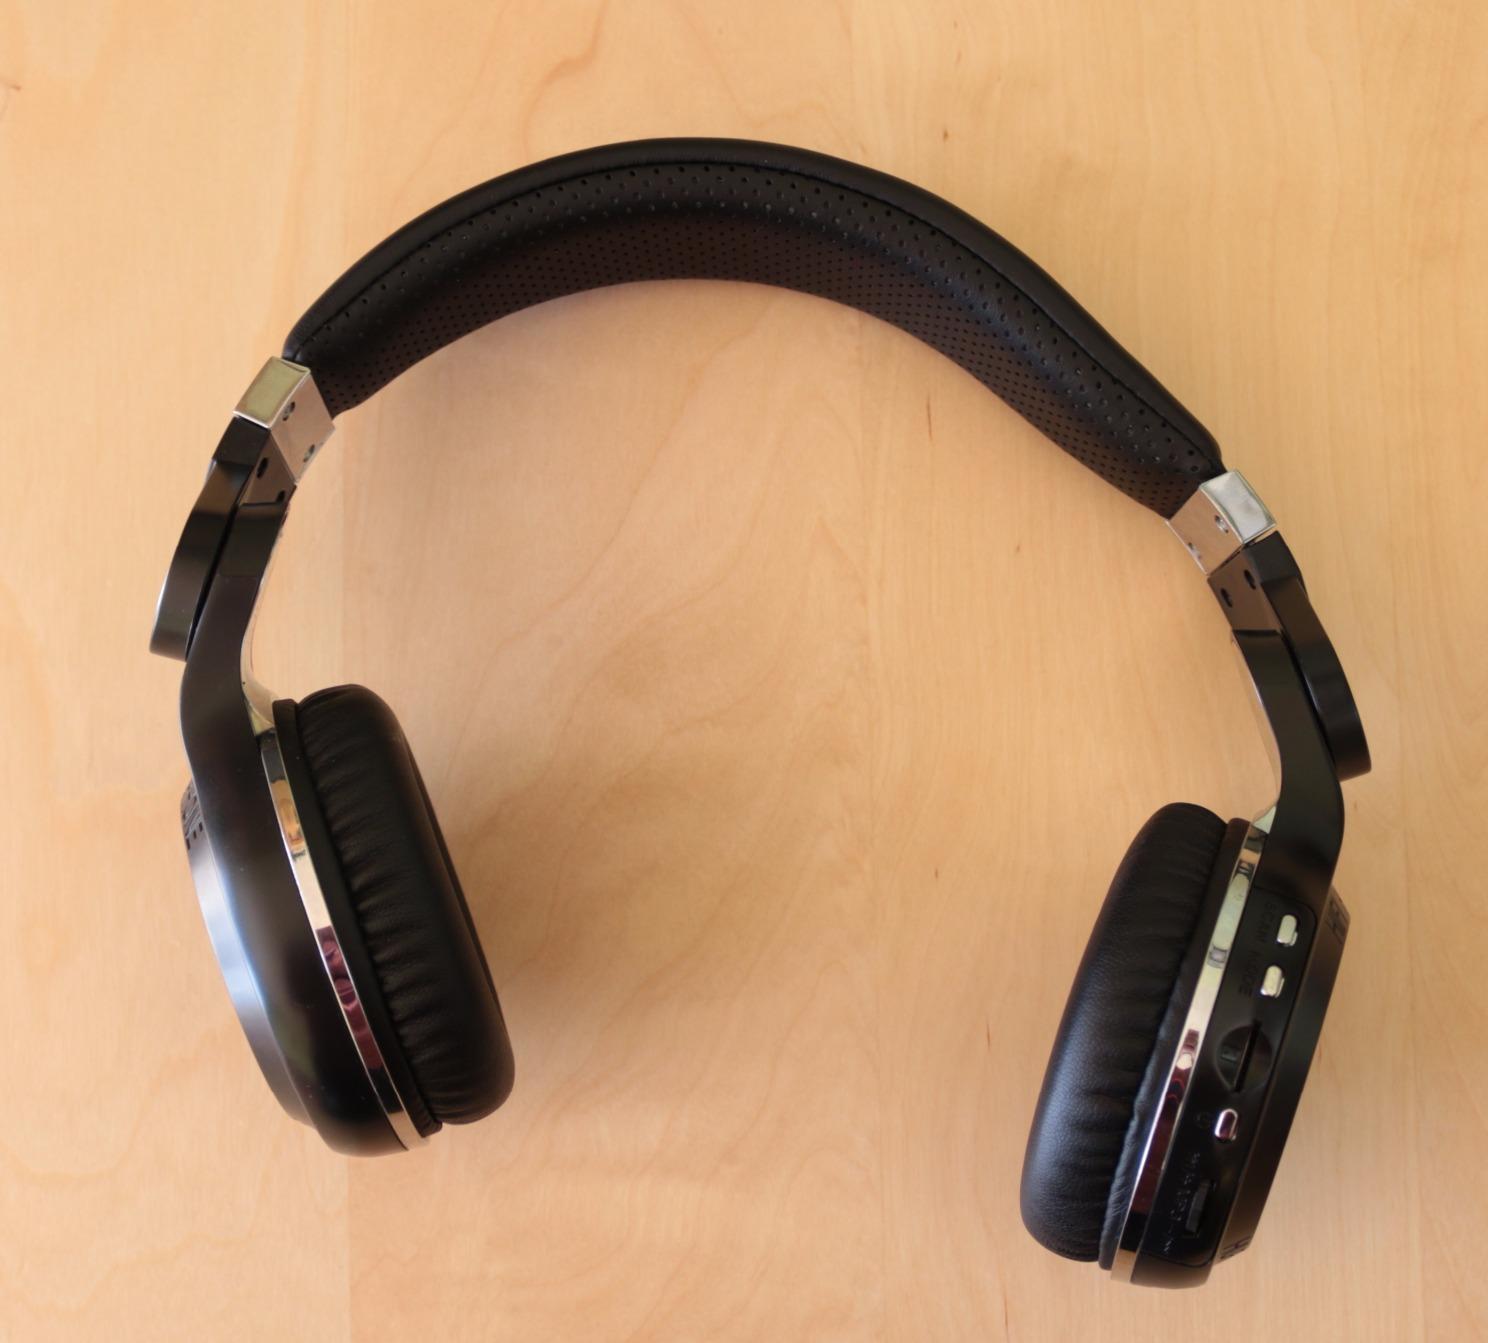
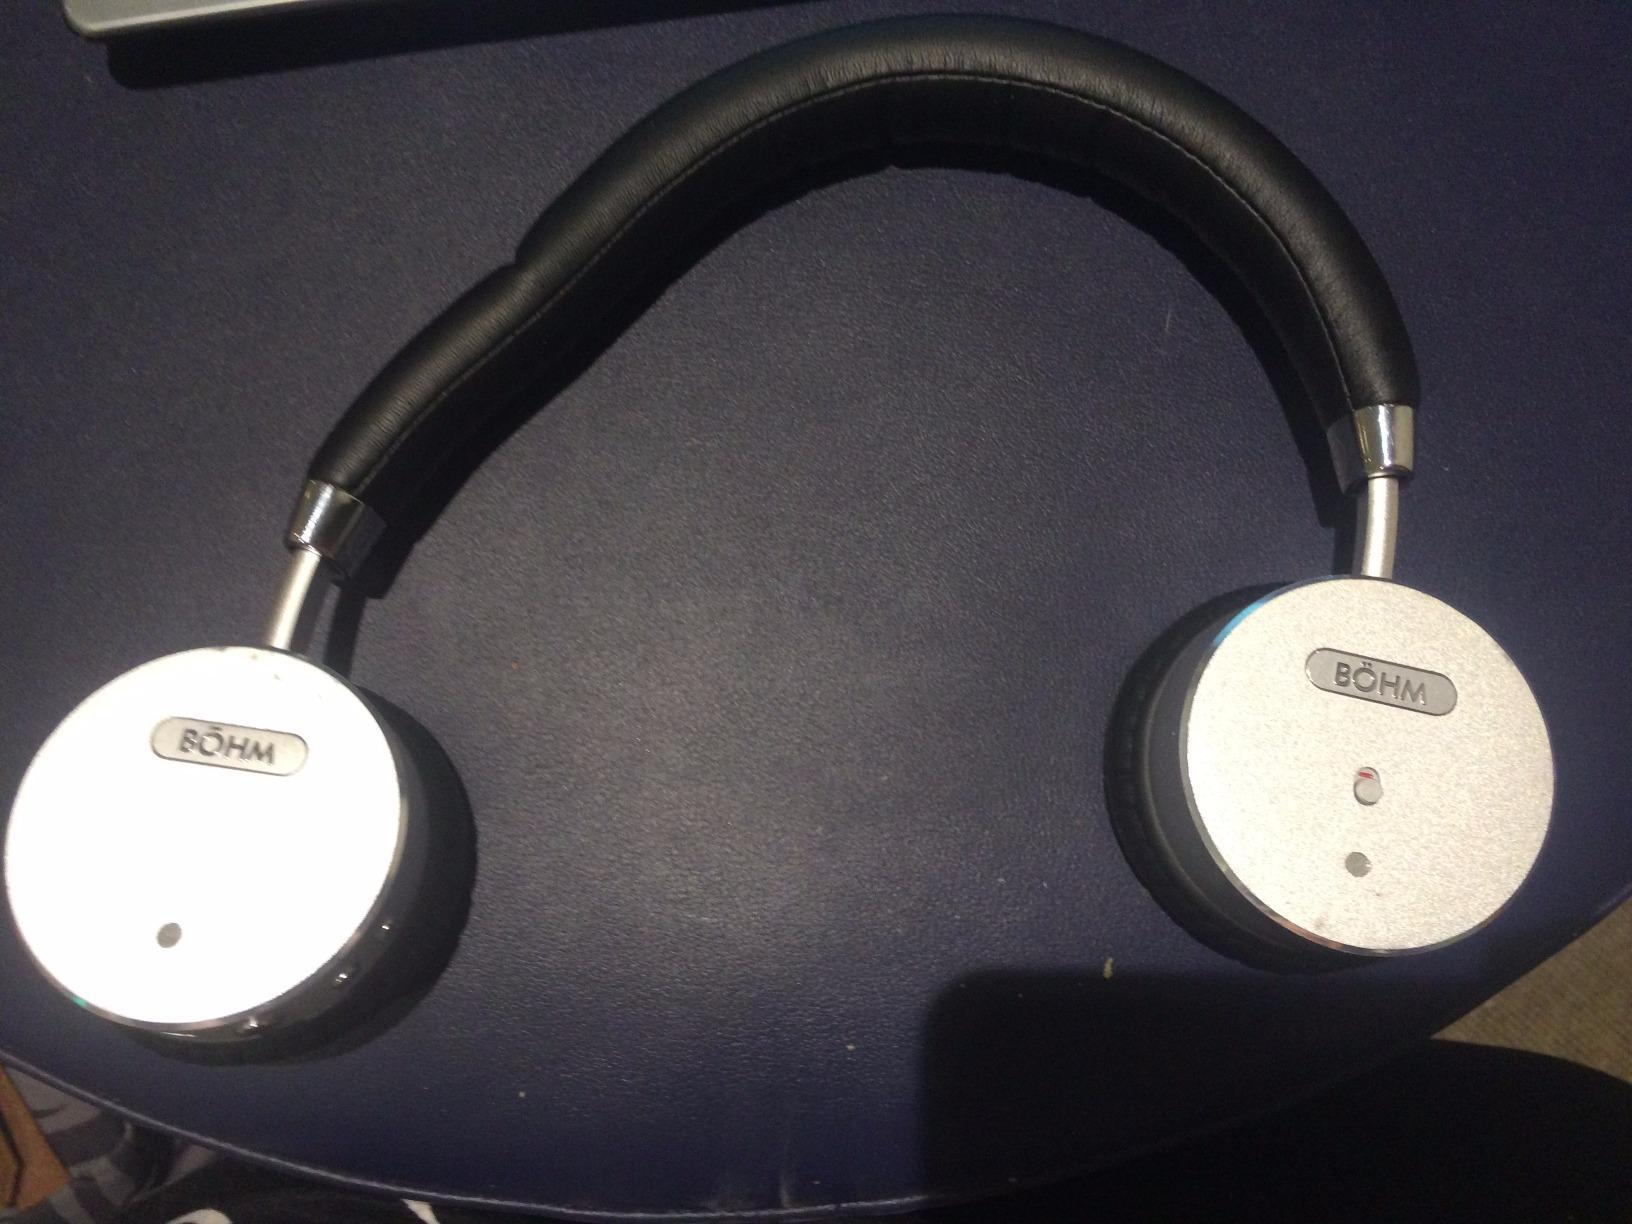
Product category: headphones
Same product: no